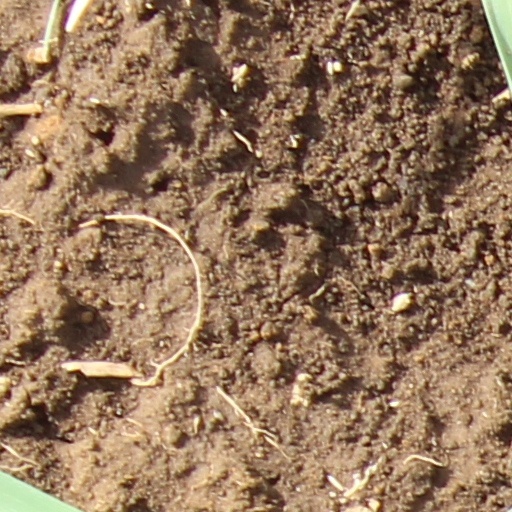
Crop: wheat